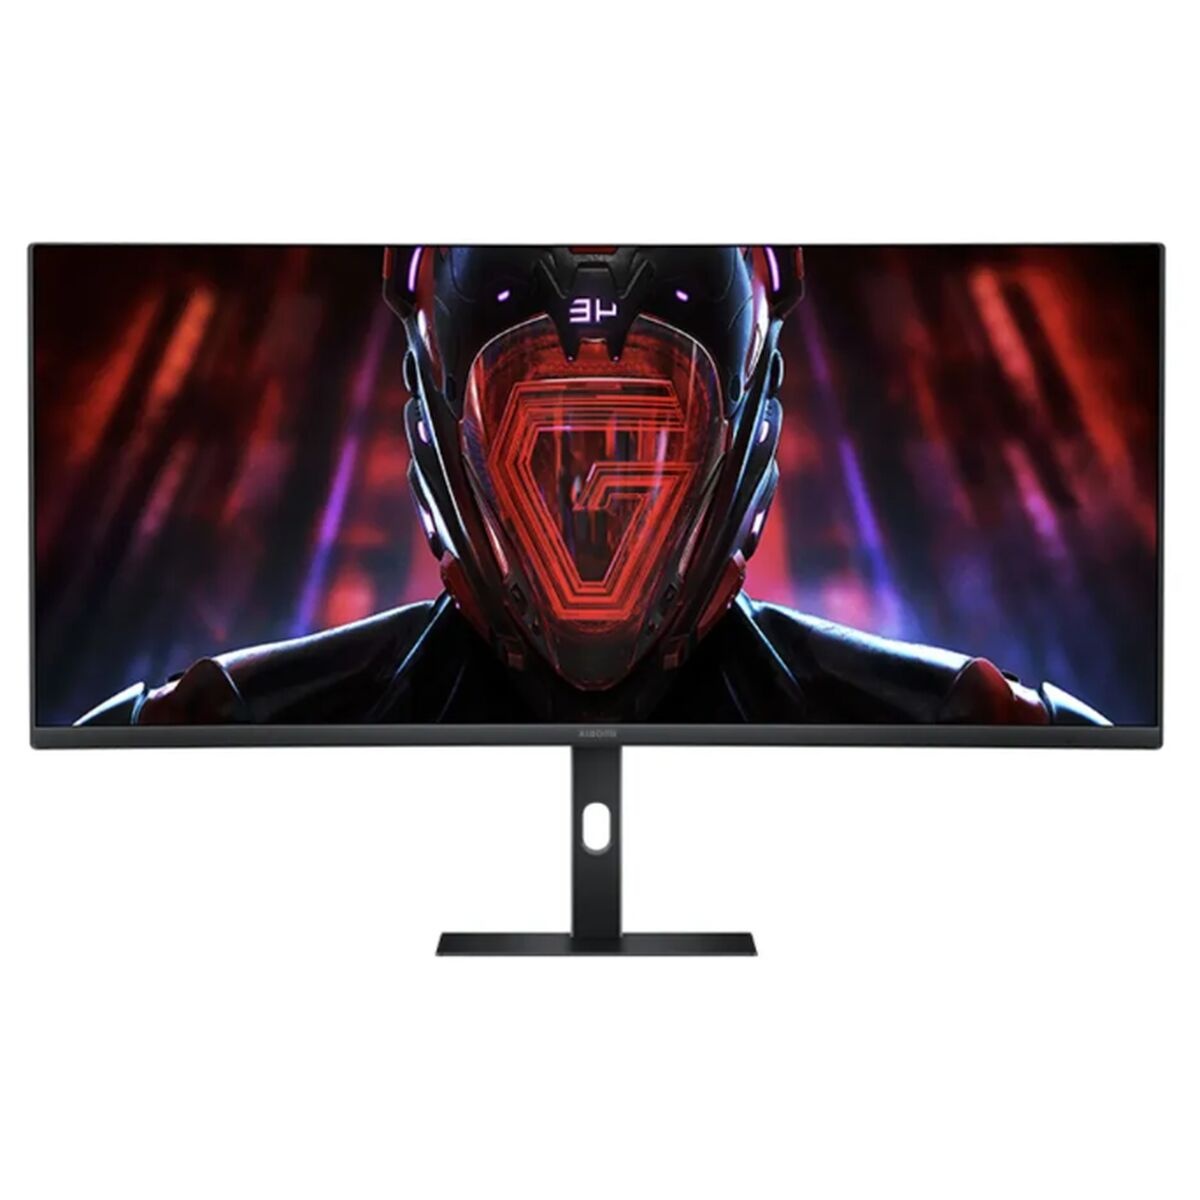
Écran Xiaomi G34WQI
Si vous êtes passionné d' informatique et d'électronique , si vous êtes à la pointe de la technologie et qu'aucun détail ne vous échappe, achetez Écran Xiaomi G34WQI au meilleur prix. Produit à brancher: Oui Type de prise: Prise EU Type: Écran Classification énergétique: F Diagonale de l'écran (cm): 86,4 cm Couleur: Noir Connexions: HDMI DisplayPort x 2 HDMI 2.0 DisplayPort 1.4 HDMI x 2 Technologie: LED Rapport de contraste: 4000:1 Ecran: 34" Design: Courbe VESA: 7,5 x 7,5 cm Utilisation recommandée: Jeux Brille: 350 lm ANSI consommation d'énergie: 65 kWh Ecran tactile: Non Fréquence: 180 Hz Inclut: Sortie d'écouteurs Résolution: Wide Quad HD Angle: 178º Rapport d'aspect: 21:9 Montage: VESA Temps de réponse: 1 ms Résolution (px): 3440 x 1440 px General Product Safety Regulations information: Xiaomi Technology Netherlands B.V. C/ de Orense, 70, Tetuán 28020 - Madrid +34900128128 service.es@support.mi.com https://www.mi.com/es/
Brand: Xiaomi
Category: Electronics > Video > Computer Monitors